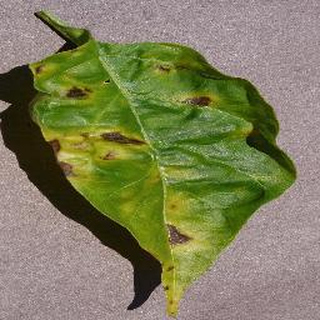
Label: bell_pepper_bacterial_spot